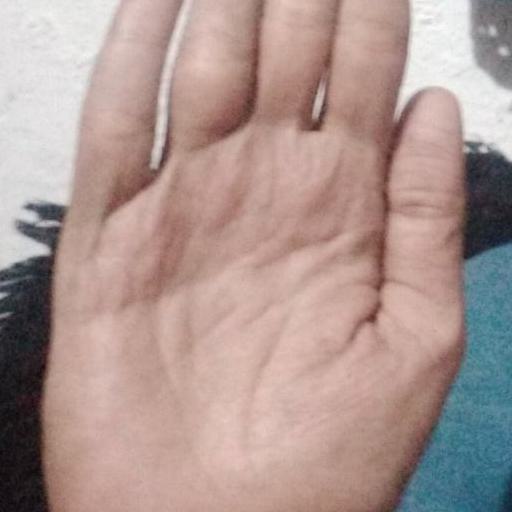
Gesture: stop